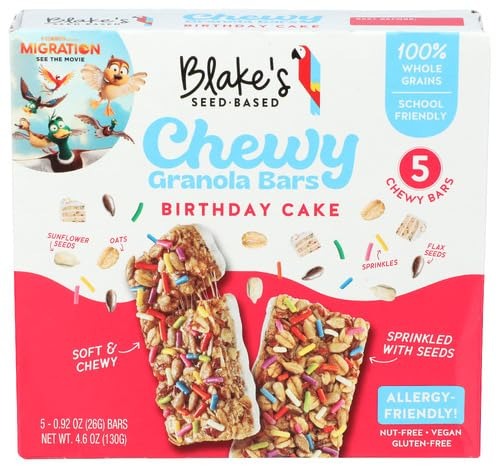
Item Name: Generic Blakes Seed Base.d Chewy Birthday Cake Bars 4.6 Oz (Pack of 6)
Bullet Point 1: Portable: Convenient for on-the-go snacking.
Bullet Point 2: Flavor Variety: Wide range to suit different tastes.
Bullet Point 3: Versatile: Ideal for various snacking occasions.
Bullet Point 4: Trusted Brand: From a reputable company known for quality snacks.
Product Description: Celebrate life's special moments with Birthday Cake Seed Based Bars, a delicious treat that captures the nostalgic taste of birthday cake. Perfect for sharing or enjoying solo, these bars make any occasion extra special.
Value: 27.6
Unit: Ounce

Price: 46.99